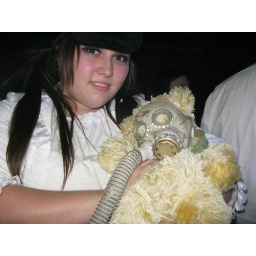
YAY! I-Loo OMG sooooo cute in person :)